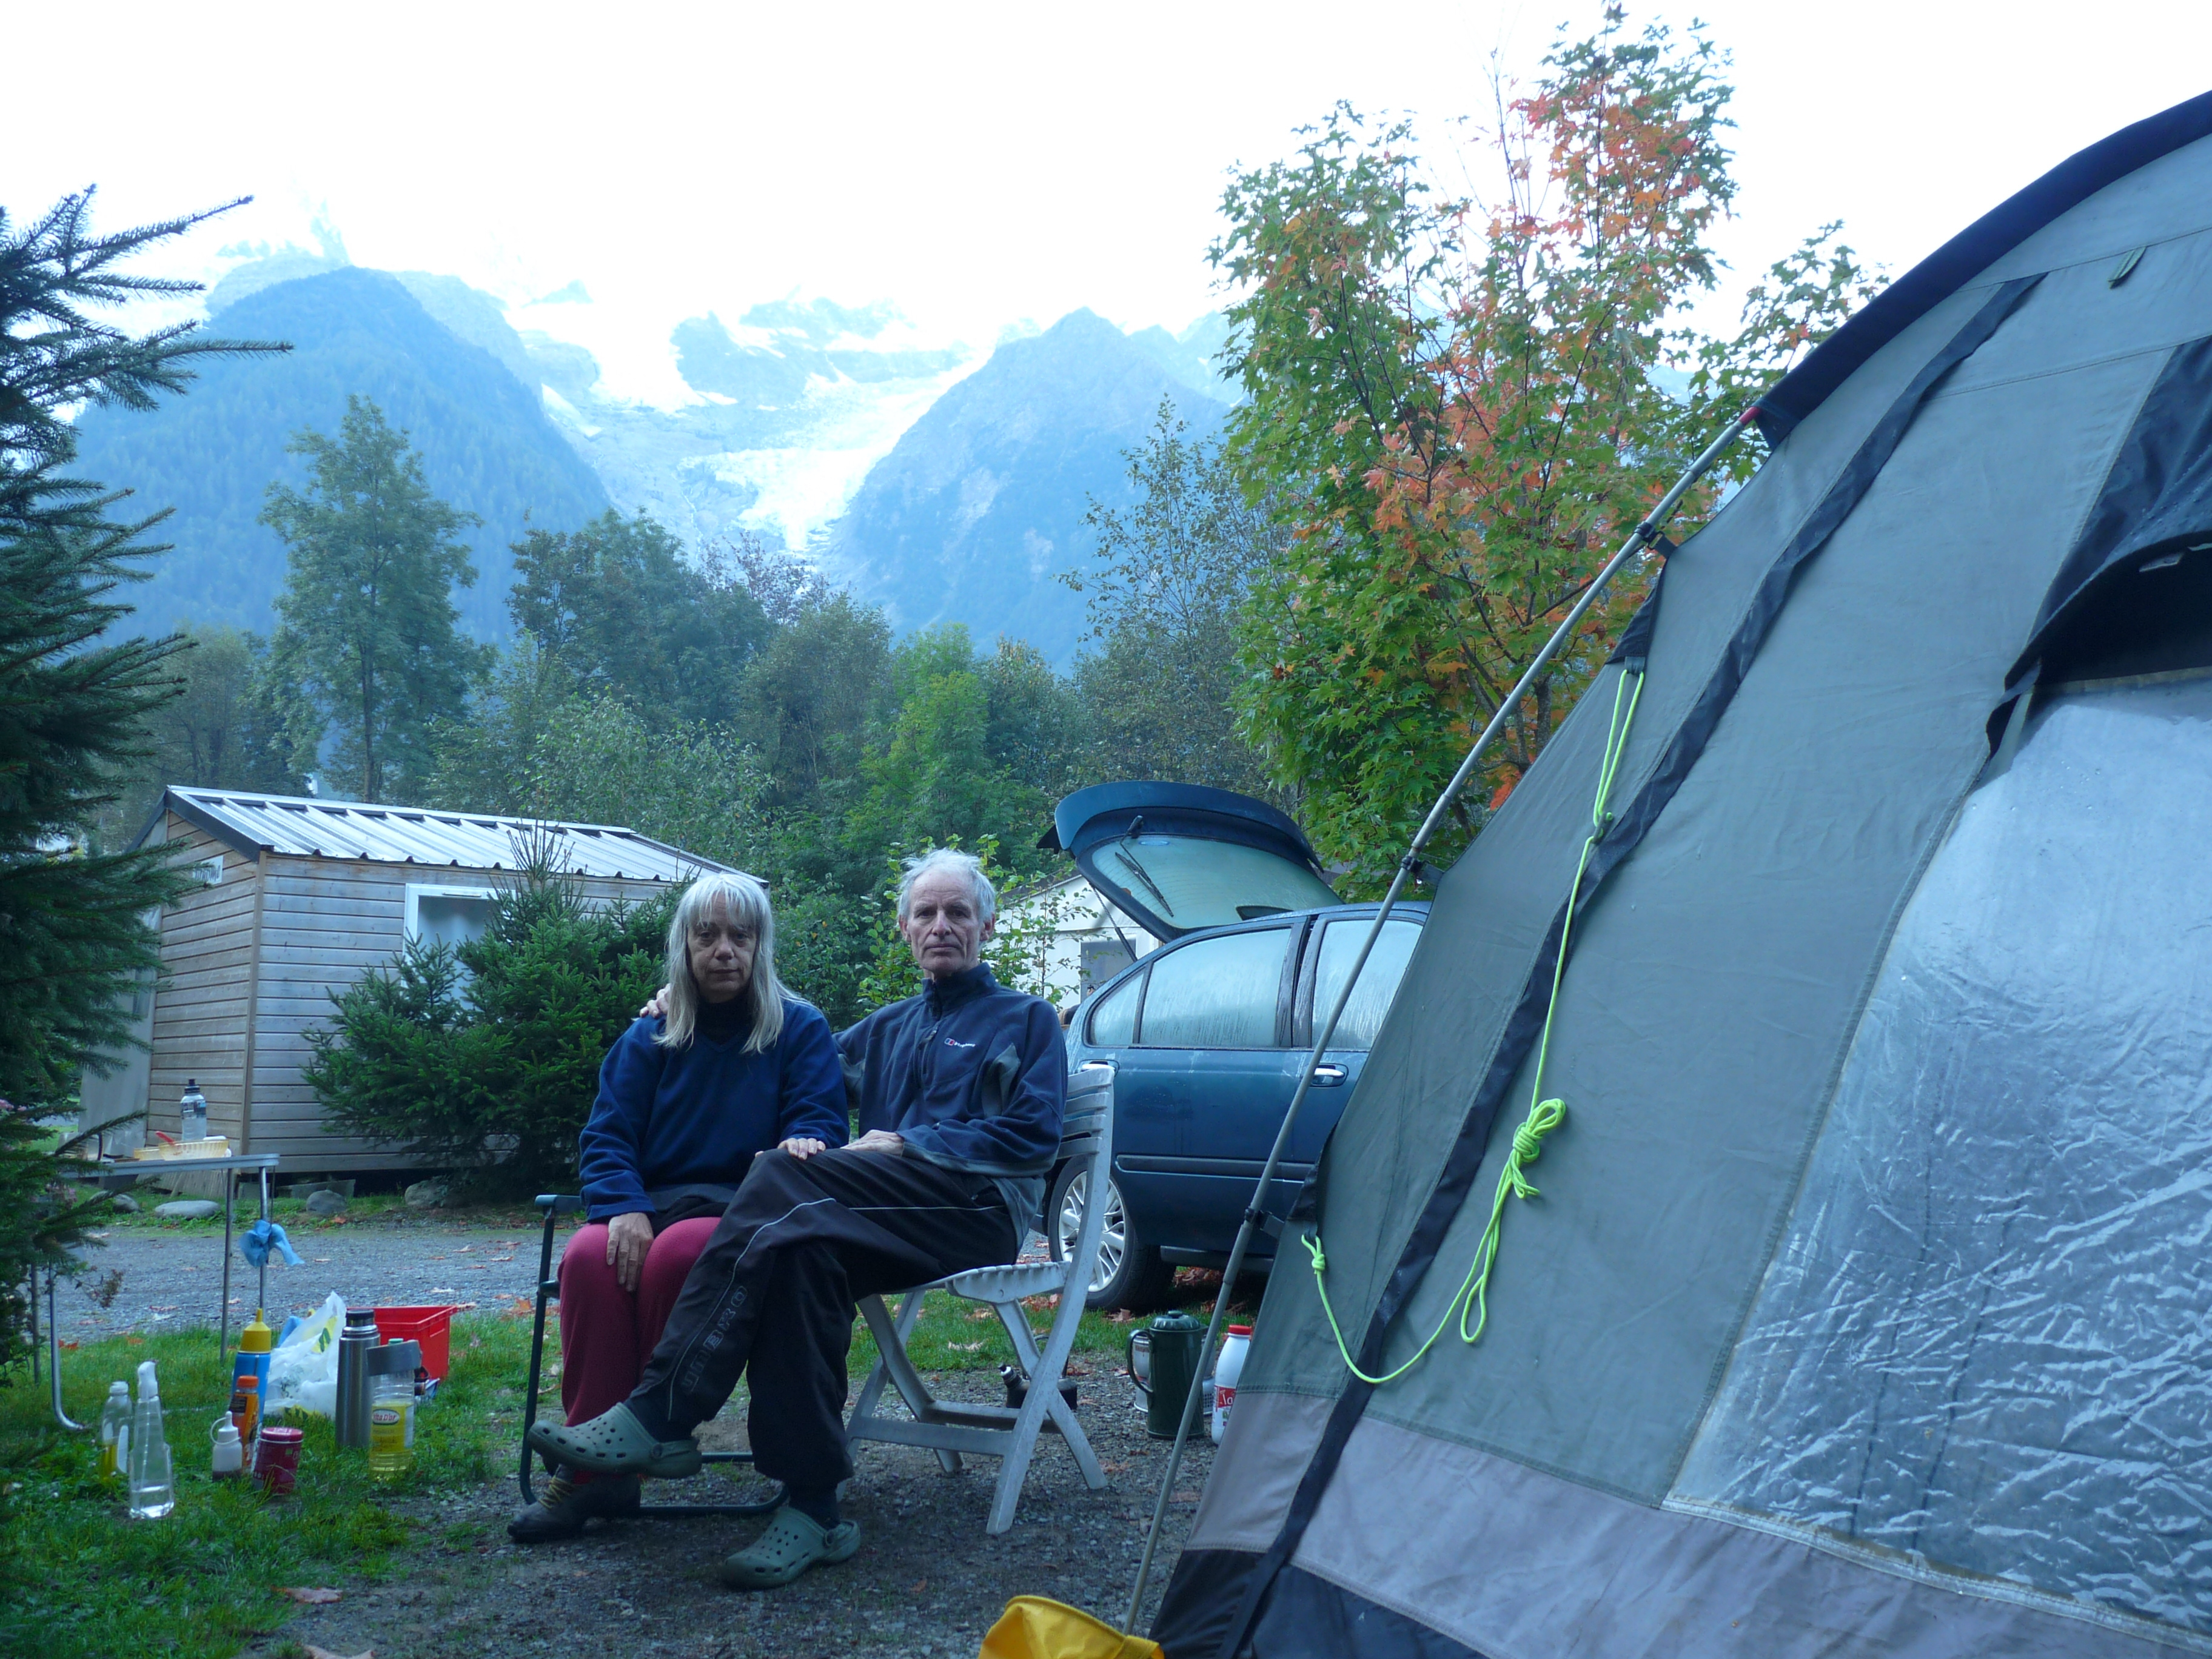
camping, france, chamonix, wilderness, recreation, tent, mountain range, tree, hill station, leisure, mountain, adventure, fell, tourism, vehicle, alps, vacation, camp, style